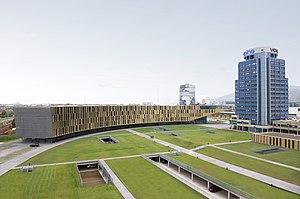
Dietmar Feichtinger est un architecte autrichien basé à Paris.